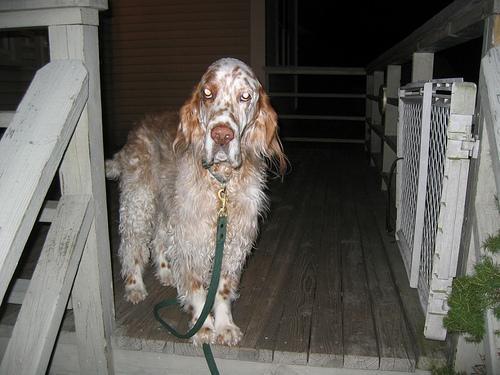
english setter